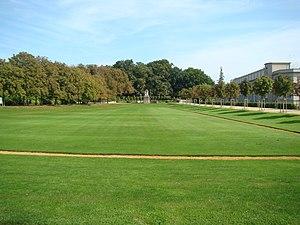
Carré Du Guesclin. Vue sur le boulingrin et la colonne Vanneau-Papu (à droite).